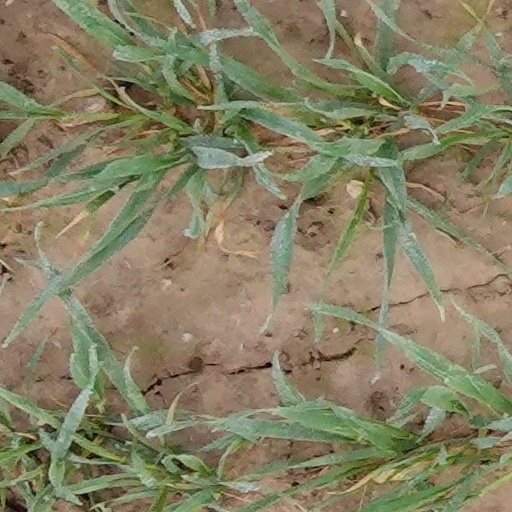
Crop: wheat